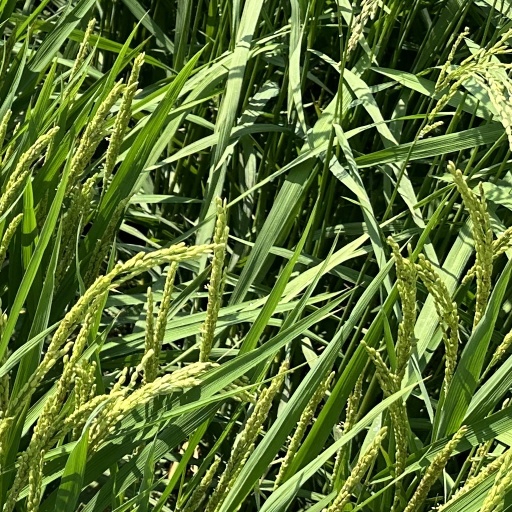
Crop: rice